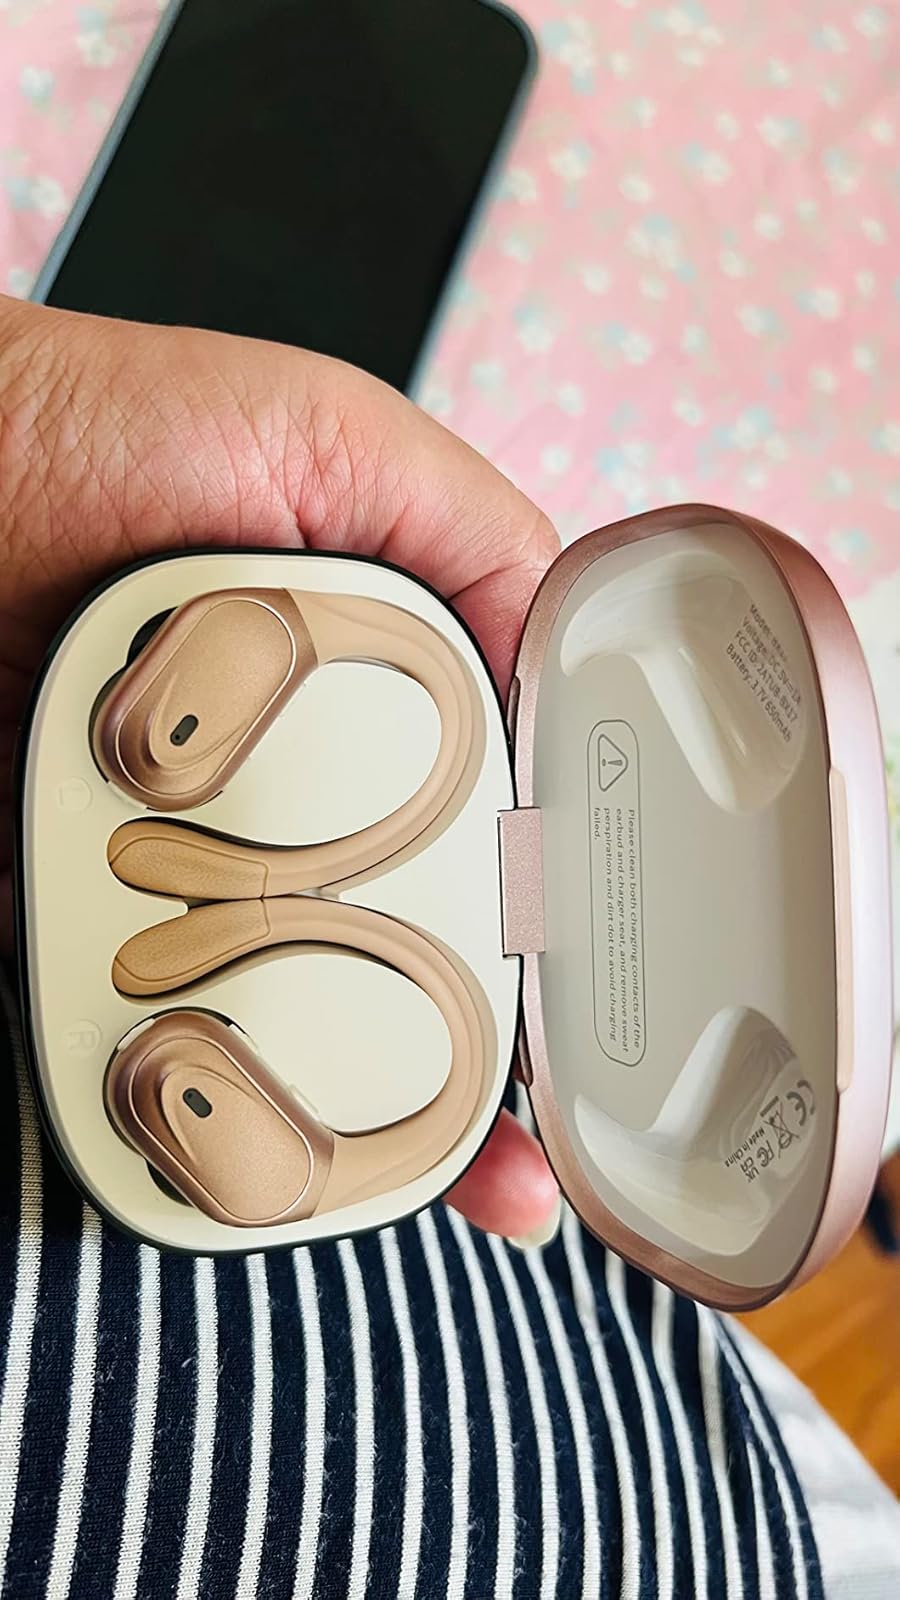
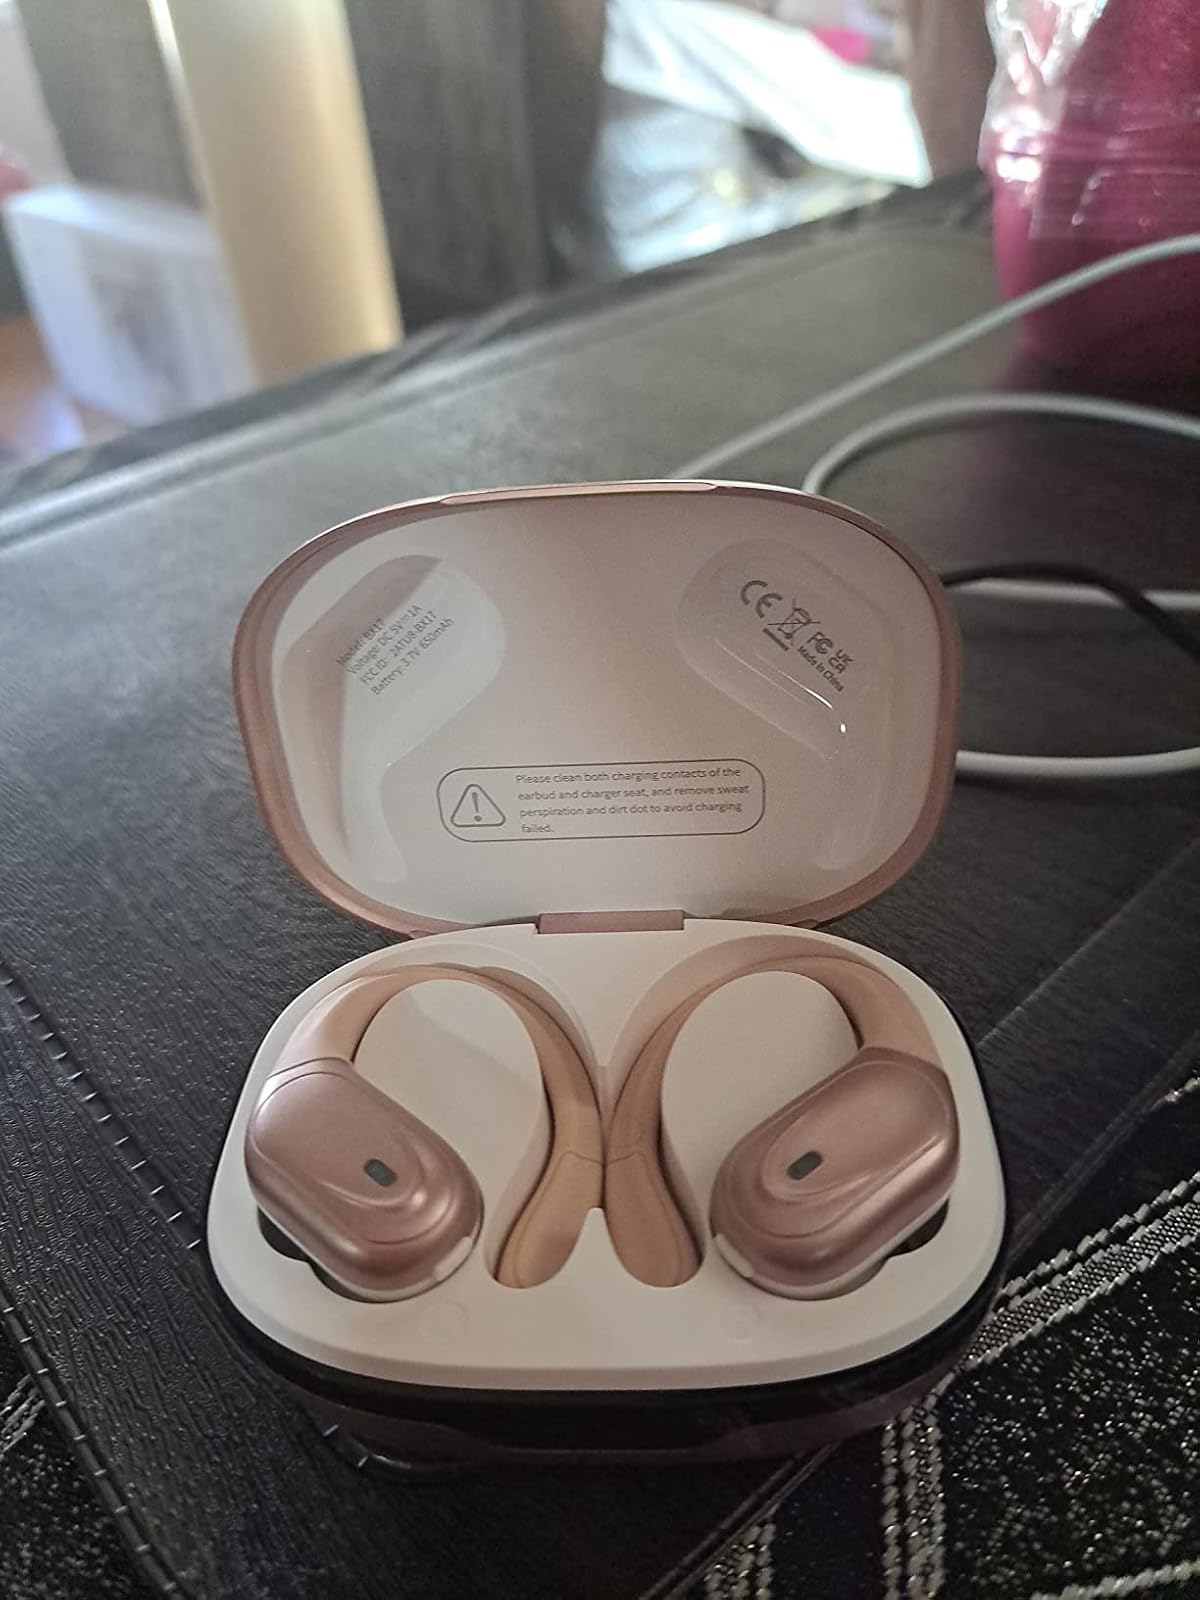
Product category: earbuds
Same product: yes